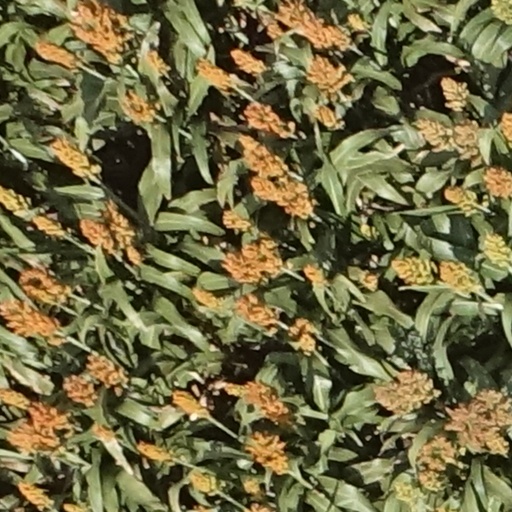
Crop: sorghum